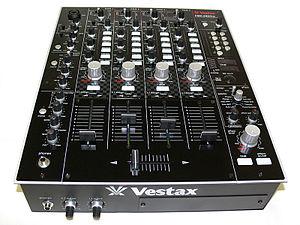
Vestax Corporation était une entreprise japonaise d'instruments de musique, de platines et d'équipement audio fondée par Hidesato Shiino en 1977 qui a commencé par concevoir et fabriquer des guitares électroniques. Dans les années 1980, Vestax a produit des enregistreurs multipistes et s'est ensuite tourné vers la fabrication de consoles de mixage DJ, de platines professionnelles, de lecteurs de disques compacts et de processeurs de signaux.